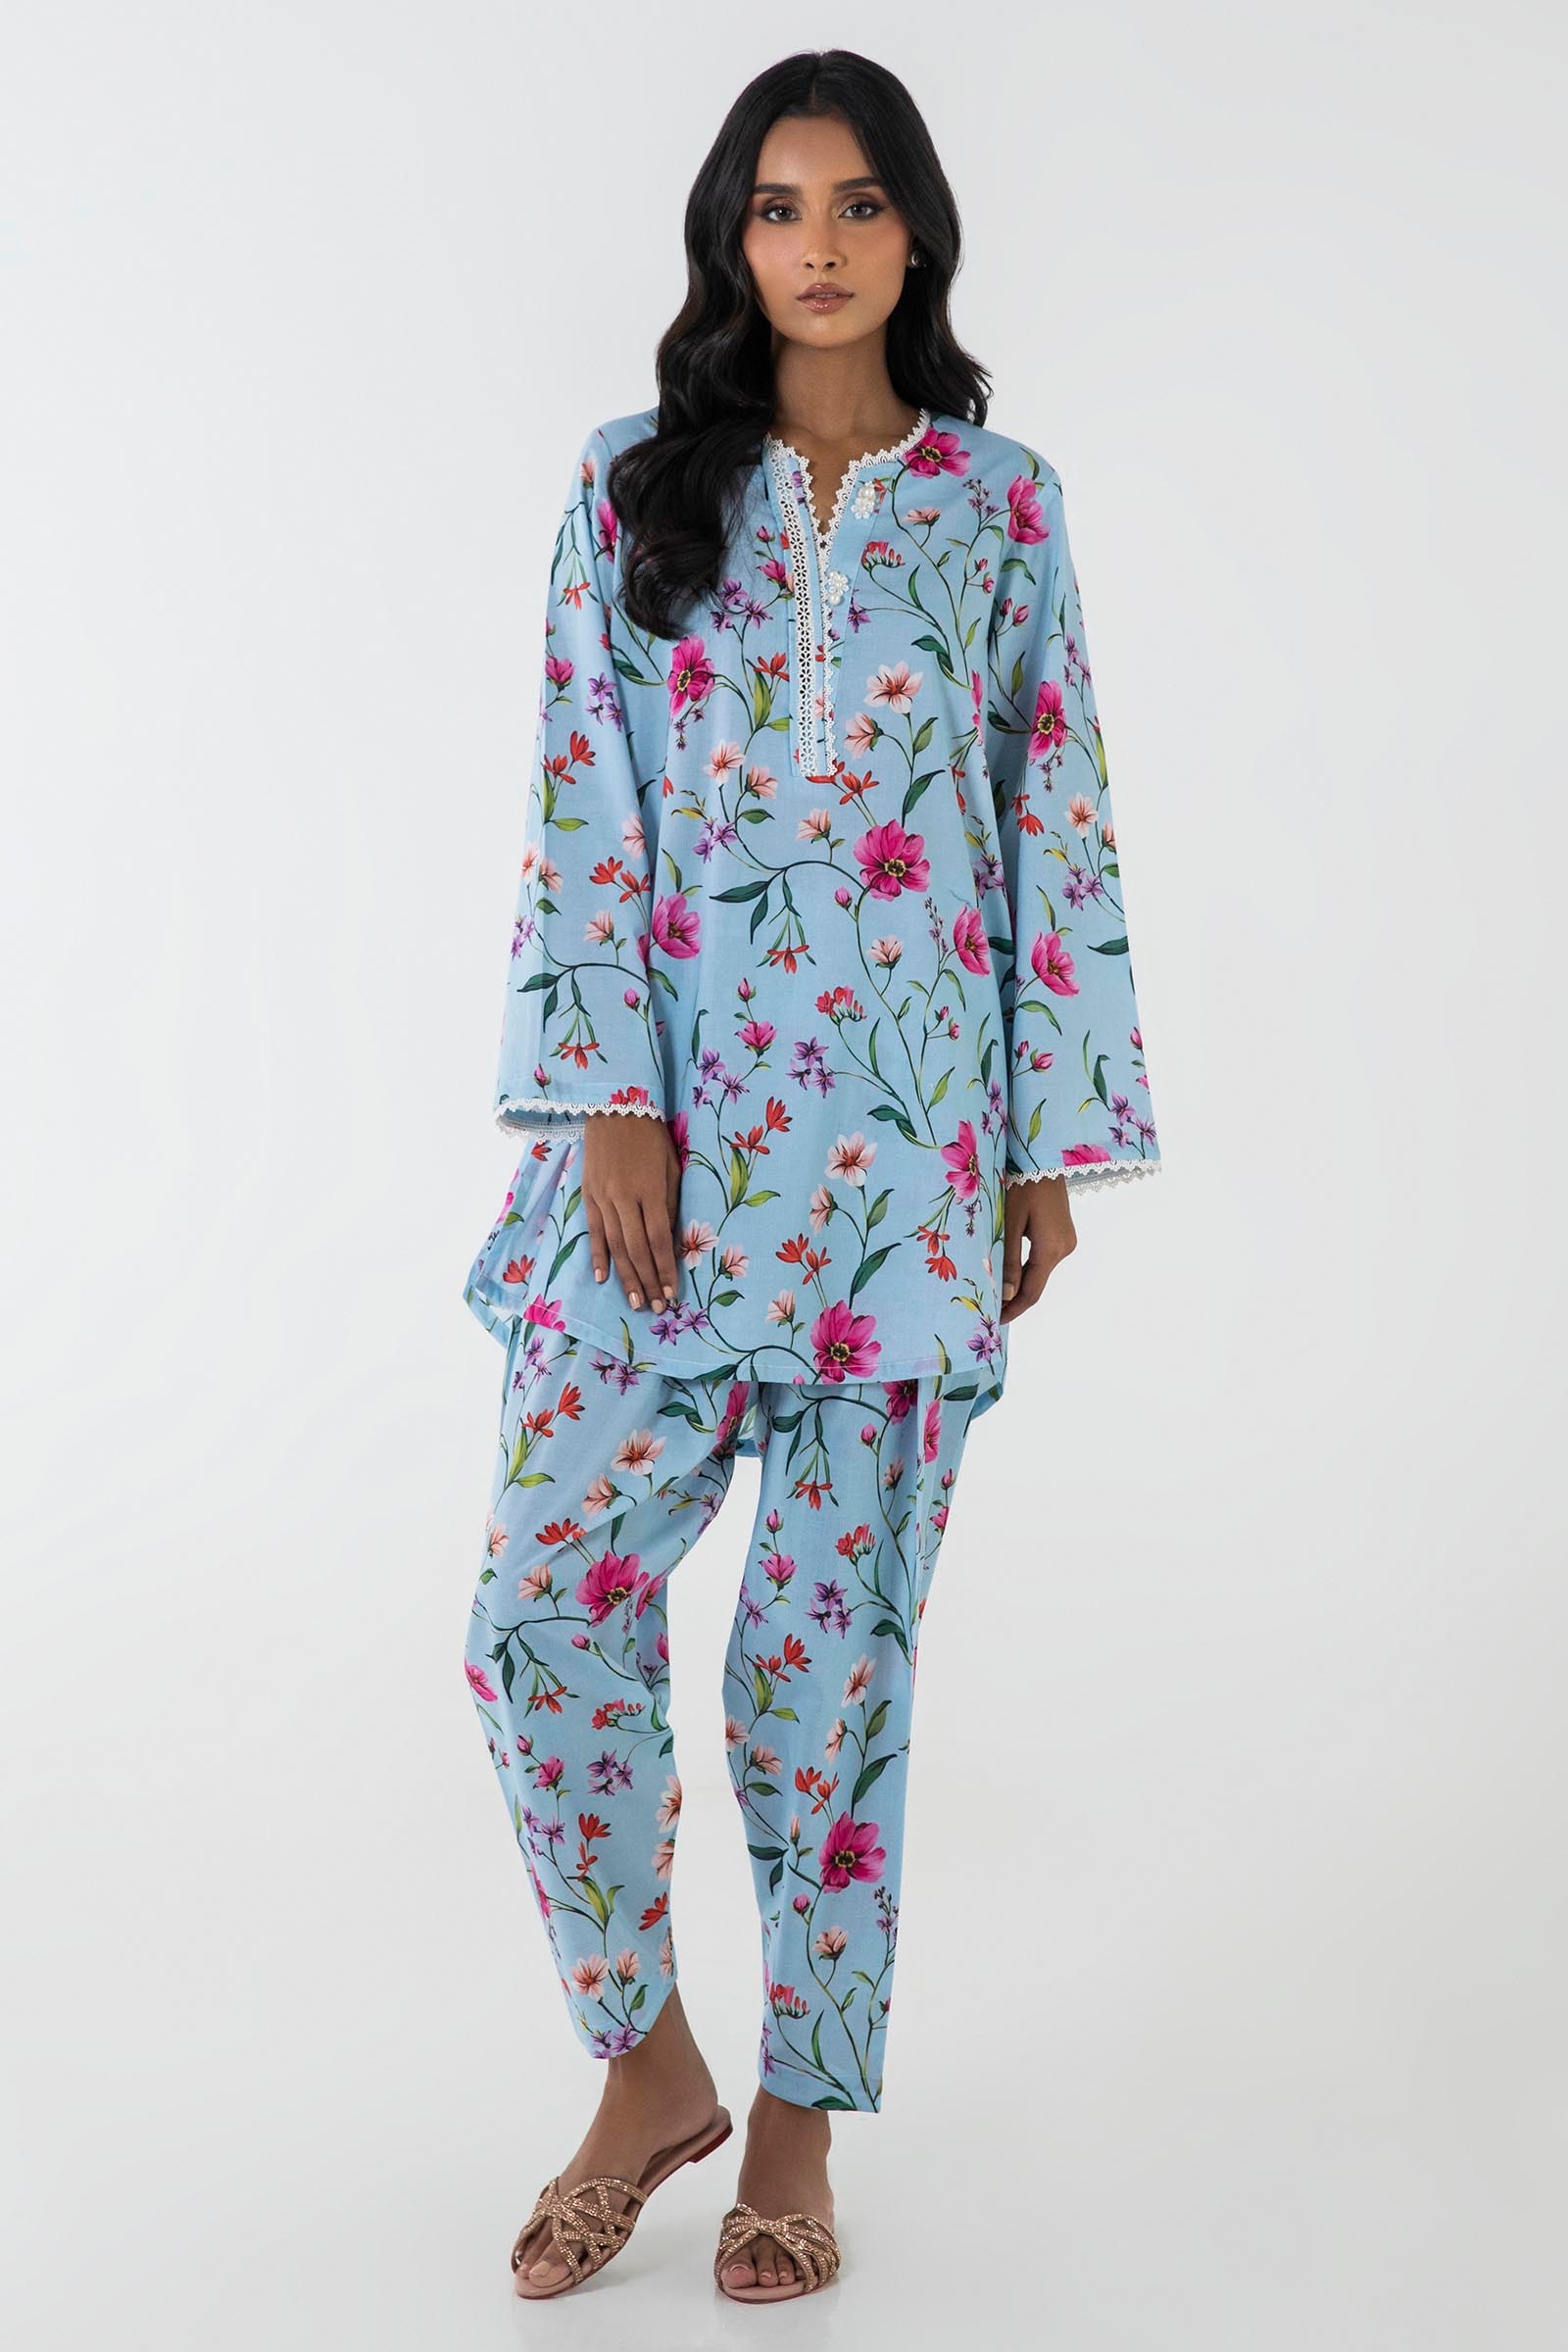
blue multi floral print cotton tunic pants